Dario Antoniozzi

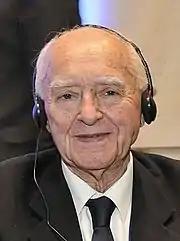
Dario Antoniozzi, 2011

He was the father of Alfredo Antoniozzi, an MEP from 2004 to 2014 among the ranks of Forza Italia.